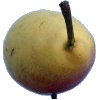
Label: Pear 2